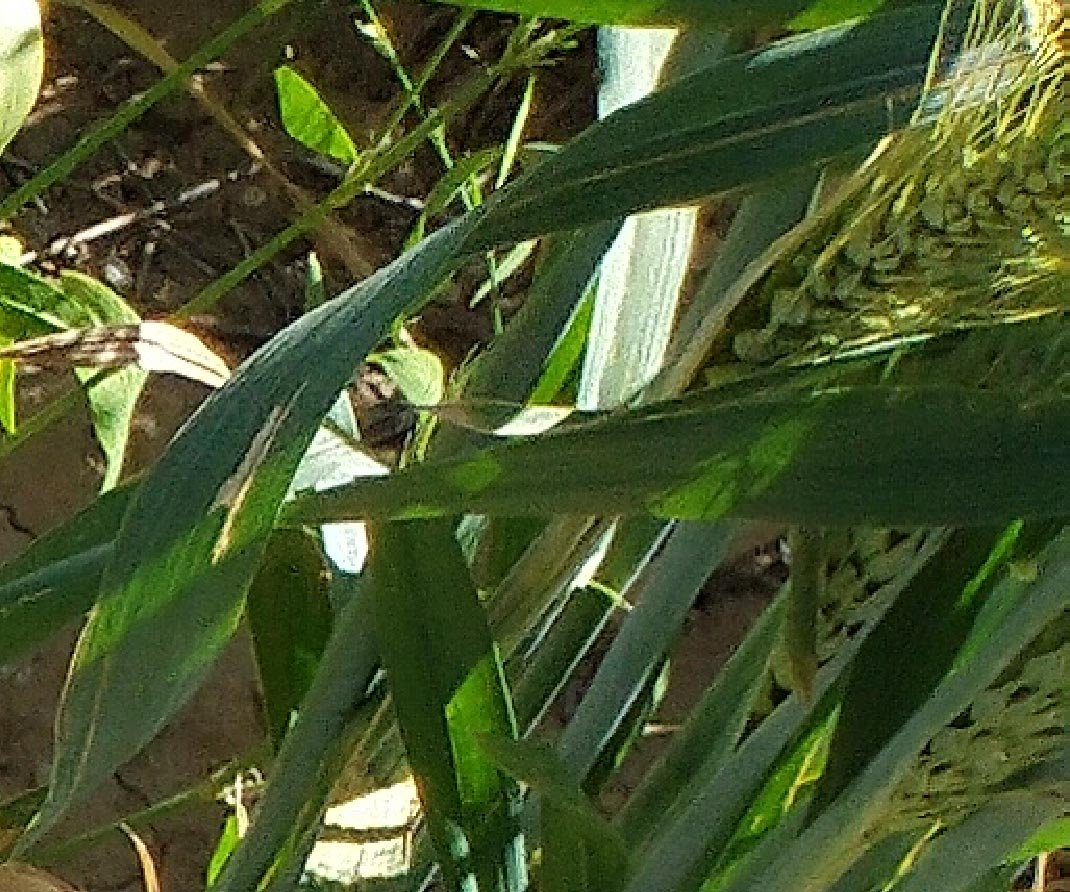
Label: Wheat___Healthy